Promenade concert

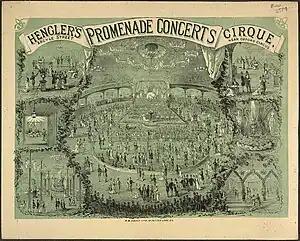
A c. 1880 poster for promenade concerts at Hengler's Circus, on the site of the present-day London Palladium

The term "promenade concert" seems to have been first used in England in 1838 when London’s Lyceum Theatre announced ‘Promenade Concerts à la Musard’. Philippe Musard was a French musician who had introduced open-air concerts in the English style in Paris.